Tome of Magic

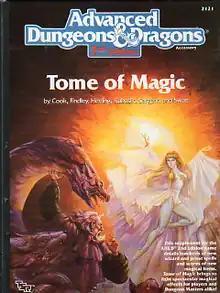

Tome of Magic (abbreviated ToM) is a handbook of rules and guidelines for the "Dungeons & Dragons" role-playing game. As its name implies, it is a supplement to be used to expand the magical options available in the game. It was first released for "Advanced Dungeons & Dragons, 2nd Edition", and the name was reused for a book released for the 3rd Edition of "D&D".